Sport in Gibraltar

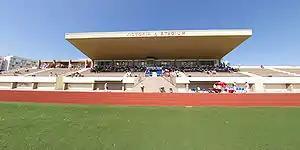
The western stands at the Victoria Stadium in Gibraltar.

The Government recognises the benefits derived from the Gibraltarians' participation in sports and other recreational activities. Therefore, particular importance is given to the availability of facilities for the practice of these sports as well as making these available to anyone for booking allocations free of charge.